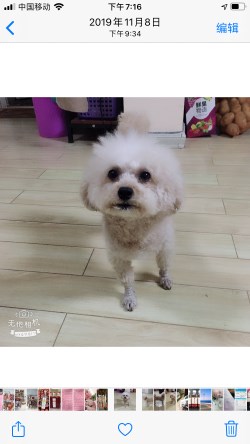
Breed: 7449-n000128-teddy